Marcelo Queiroga

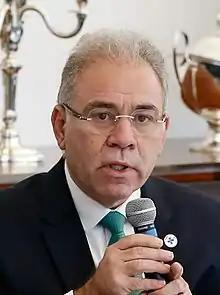

Marcelo Antônio Cartaxo Queiroga Lopes (born 1 December 1963) is a Brazilian cardiologist, who served as minister of health of Brazil, from 23 March 2021 to 31 December 2022. He was appointed by President Jair Bolsonaro to replace outgoing Minister Eduardo Pazuello. Queiroga is the fourth minister of health since the beginning of the COVID-19 pandemic in the country.